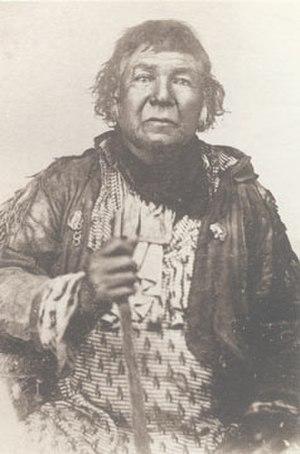
La guerre de Black Hawk est un bref conflit qui eut lieu en 1832 entre les États-Unis et des Amérindiens conduits par Black Hawk, un chef sauk. La guerre éclate peu après que Black Hawk et un groupe de Sauks, de Mesquakies, et de Kickapous connu sous le nom de British Band traverse le fleuve Mississippi vers l'État américain de l'Illinois en avril 1832. Les motifs de Black Hawk sont ambigus, mais il espérait apparemment éviter une effusion de sang alors qu'ils se réinstallaient sur des terres qui avaient été cédées aux États-Unis dans un traité disputé de 1804.